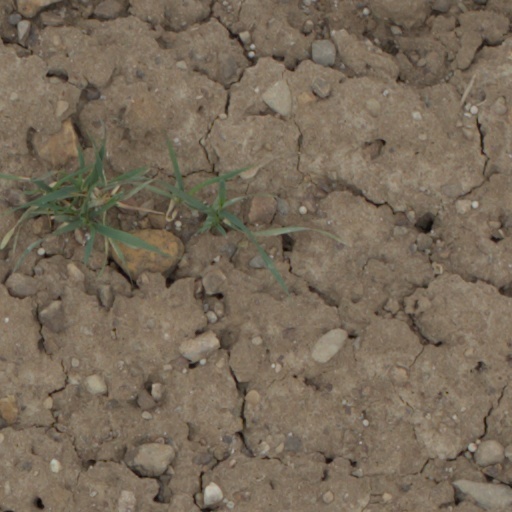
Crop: wheat